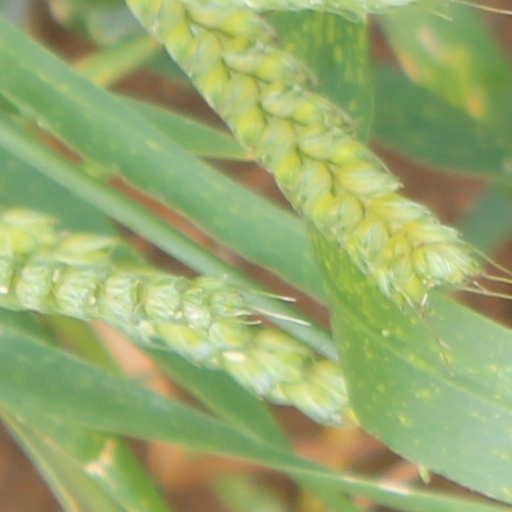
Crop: wheat